Oğuzhan Özyakup

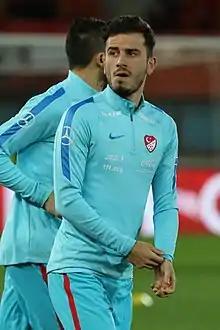
Özyakup with Turkey in 2016

Oğuzhan Özyakup (born 23 September 1992), also known as Ozzie or Ozzy, is a Dutch-Turkish former professional footballer who played as a midfielder.